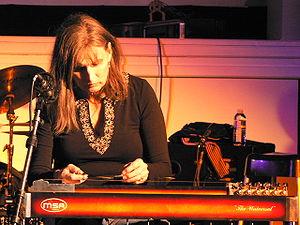
Susan Alcorn est une musicienne américaine, pedal steel guitariste de musique improvisée et contemporaine, née en 1953.